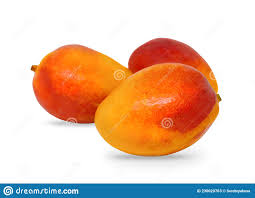
Label: Mango